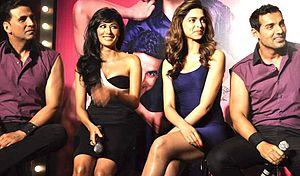
Akshay Kumar, de son vrai nom Rajiv Hari Om Bhatia, né le 9 septembre 1967, est un acteur indien. Il a tourné plus de 100 films à Bollywood. Ses nombreux succès dans des films d'action et des comédies l'établissent comme l'une des plus grandes stars de l'industrie cinématographique hindi.